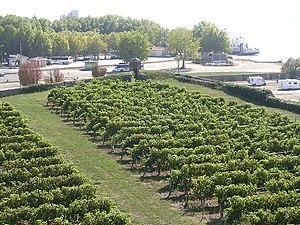
Citadelle de Blaye, vignoble de l'échauguette (vignoble dans l'enceinte de la citadelle, proche du couvent des Minimes
La citadelle de Blaye est un complexe militaire de 38 hectares bâti entre 1685 et 1689 par l'architecte militaire François Ferry, directeur général des fortifications de Guyenne, sous la supervision de Vauban. Dominant l'estuaire de la Gironde, elle se situe dans la commune de Blaye, dans le nord du département de la Gironde, en France. Elle forme un vaste ensemble fortifié entouré de courtines, complété par quatre bastions et trois demi-lunes.